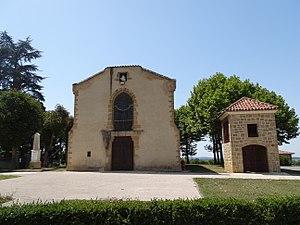
L'église d'Aussos
Aussos est une commune française située dans le département du Gers en région Occitanie.
La liste des églises du Gers recense de manière exhaustive les églises situées dans le département français du Gers.